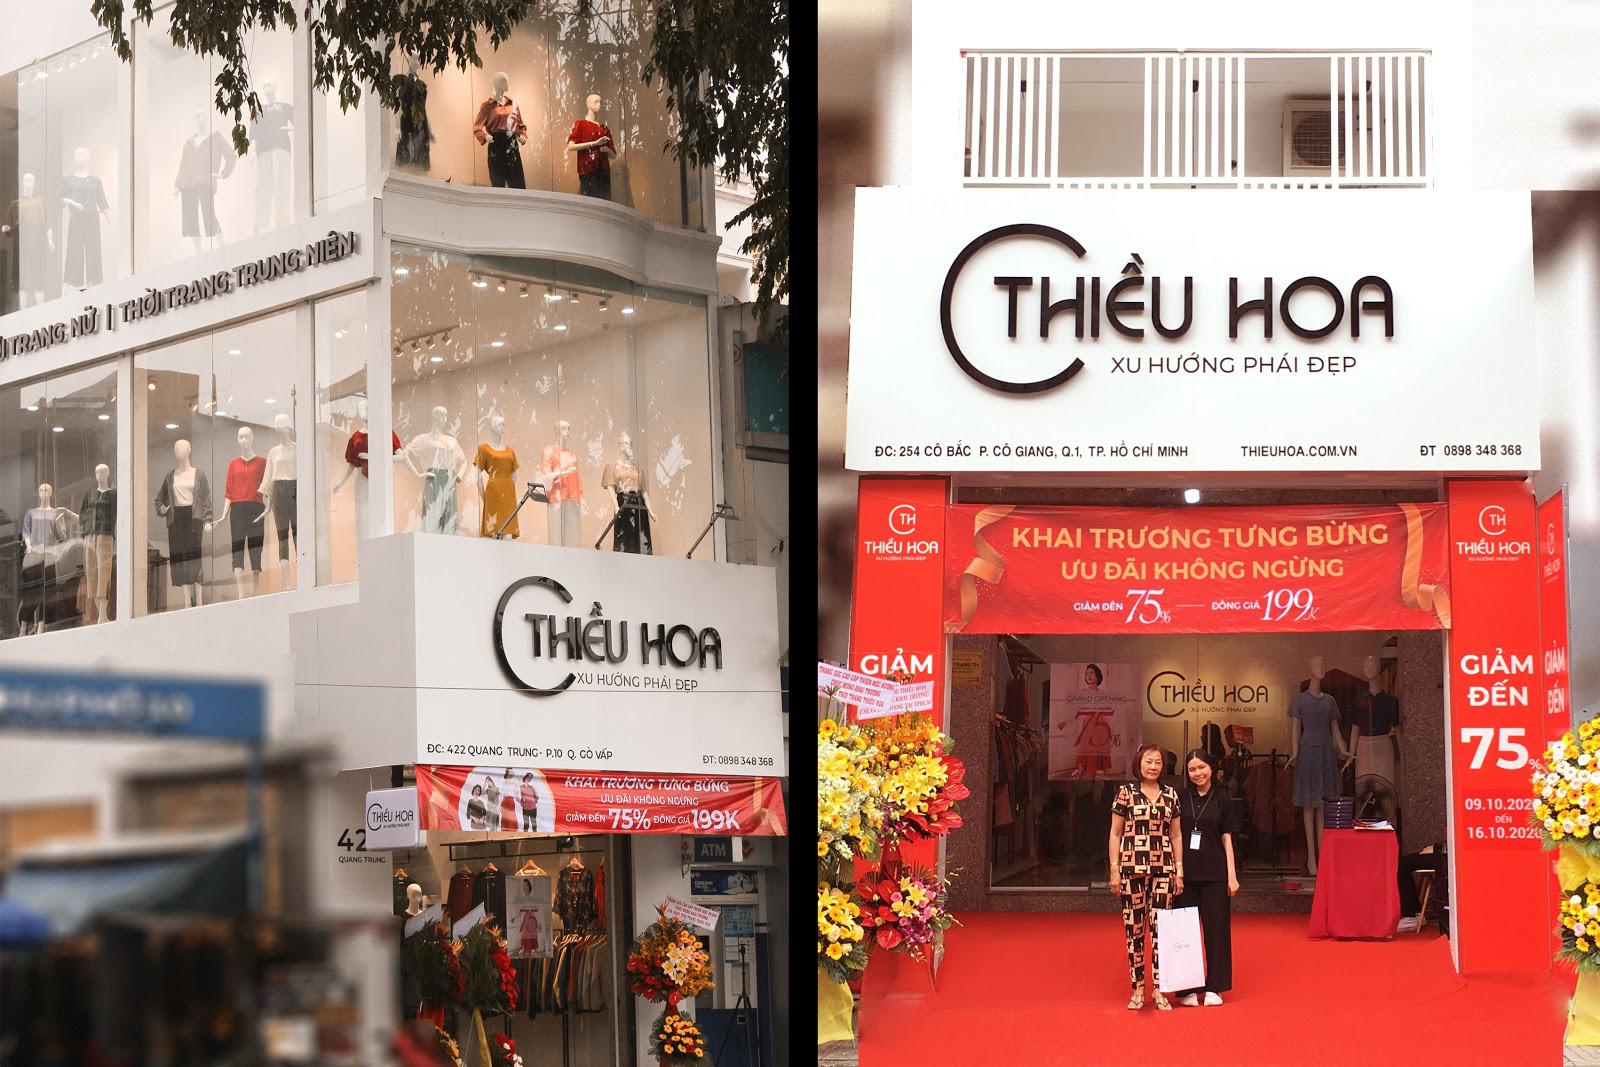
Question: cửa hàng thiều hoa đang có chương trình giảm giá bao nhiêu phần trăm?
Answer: cửa hàng đang có chương trình giảm giá 75%